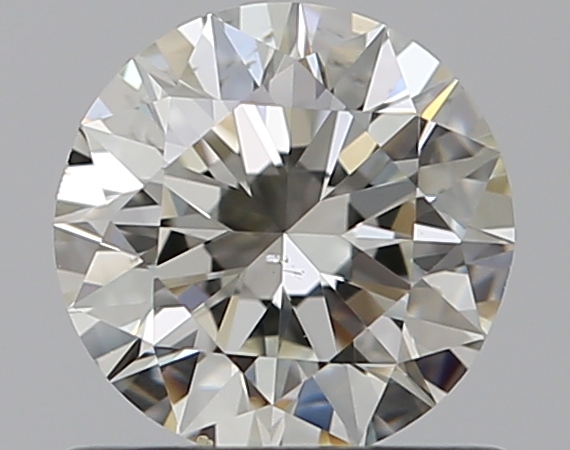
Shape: round
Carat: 0.7
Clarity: VS2
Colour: J
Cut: EX
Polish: EX
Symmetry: VG
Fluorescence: N
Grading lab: GIA
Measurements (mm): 5.64 x 5.7 x 3.52